Estádio da Luz

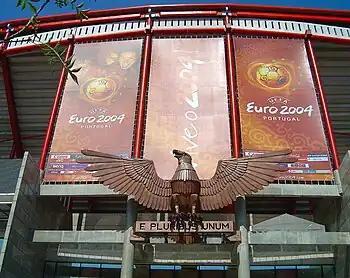
Entrance of the stadium during UEFA Euro 2004

The following national team matches were held in the stadium.